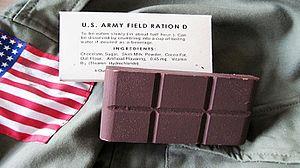
Le chocolat des forces armées des États-Unis est un élément des rations alimentaires de l'armée américaine depuis la ration D. Aujourd'hui, le chocolat militaire délivré aux troupes fait partie des rations militaires de base. Les rations de chocolat ont deux fonctions : elles remontent le moral et sont des rations d'urgence avec un fort apport calorique. La majorité du chocolat délivré au personnel militaire a été produite par The Hershey Company.